Maryborough Fire Brigade Board

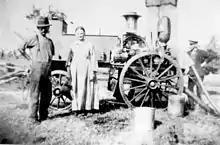
Steam-powered fire engine, Maryborough Queensland ca. 1890

The equipment first used by the Maryborough Fire Brigade Board was very basic. They used a two-wheeled trolley on a frame, which they had to pull to the site of the fire themselves. The trolley contained a hand pump, a water barrel and a large hose and reel. By 1885 the Maryborough Fire Brigade Board had purchased the best fire-fighting equipment available. It included a horse-drawn vehicle which carried men, hoses, axes and other equipment and an expensive horse-drawn steam-powered pump that had been built in England. This machine was named "Progress" because it was the most modern machine of its type in Australia at that time.